Taiwan Jade

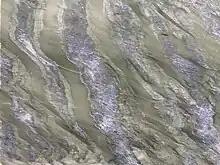
Dragon Vein Jade

According to the paper "A Mineralogical Study of the Fengtien Nephrite Deposits Of Hualien, Taiwan" published by Professor Tan Li-Ping and others from the Department of Geosciences at National Taiwan University in 1978, Taiwan Jade can be classified into three main types: